United Keetoowah Band of Cherokee Indians

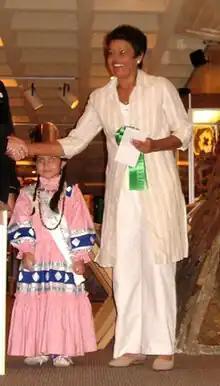
Virginia Stroud, enrolled UKB member, accepts an award for her artwork, Cherokee Heritage Center, Park Hill, Oklahoma, 2007

Under the Curtis Act of 1898, the government of the Cherokee Nation was dissolved in 1906, in spite of the resistance of many of its members. The only remnant left was the office of the Principal Chief, held by William Charles Rogers. He had been deposed in 1905 by the National Council for cooperating in the tribe's dissolution. He was replaced with Frank J. Boudinot (who was also the leader of the Keetoowah Nighthawk Society).